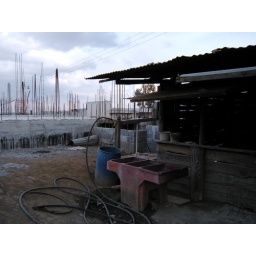
The current kitchen in the fore ground of what will be the second floor of the new church.